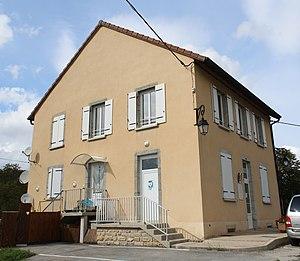
Mairie d'Écrille.